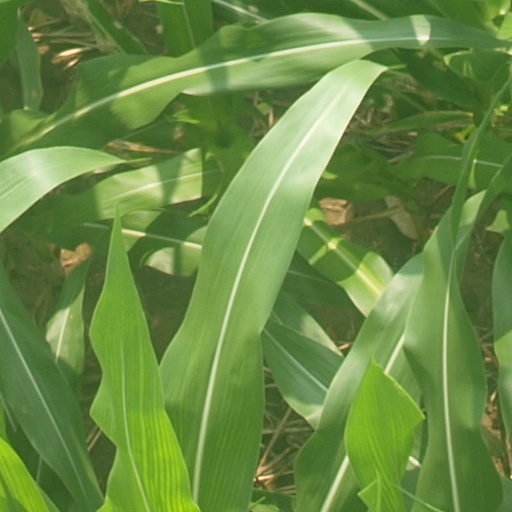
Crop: maize; corn